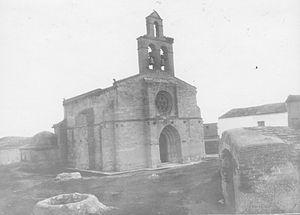
Castronuño est une commune de la province de Valladolid dans la communauté autonome de Castille-et-León en Espagne.